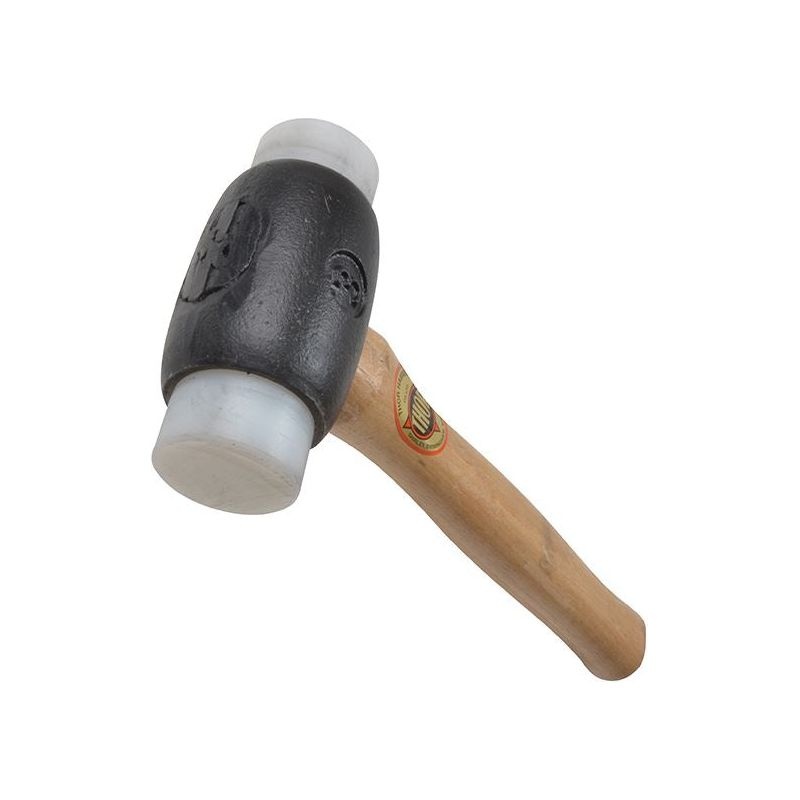
Thor 914 Super Plastics Hammer Wood Handle Size 3 (44mm) 1300g
Brand: THOR
Thor super plastic hammers have a malleable iron head fitted with cylindrical ultra-high molecular weight polythene faces which are designed to wear and be replaced. Available in 3 different weights. The ultra-high molecular weight polythene heads provide high impact, durability and high abrasive resistance. The faces will not fracture, splinter or delaminate. Ideal for use as a general-purpose, soft-faced hammer in engineering applications for assembly, repair and maintenance operations as an alternative to a rawhide faced hammer. Size: 3. Weight 1300g (3lb). Diameter 44mm (1 3/4 in).
Category: Hardware > Tools > Hammers > Manual Hammers